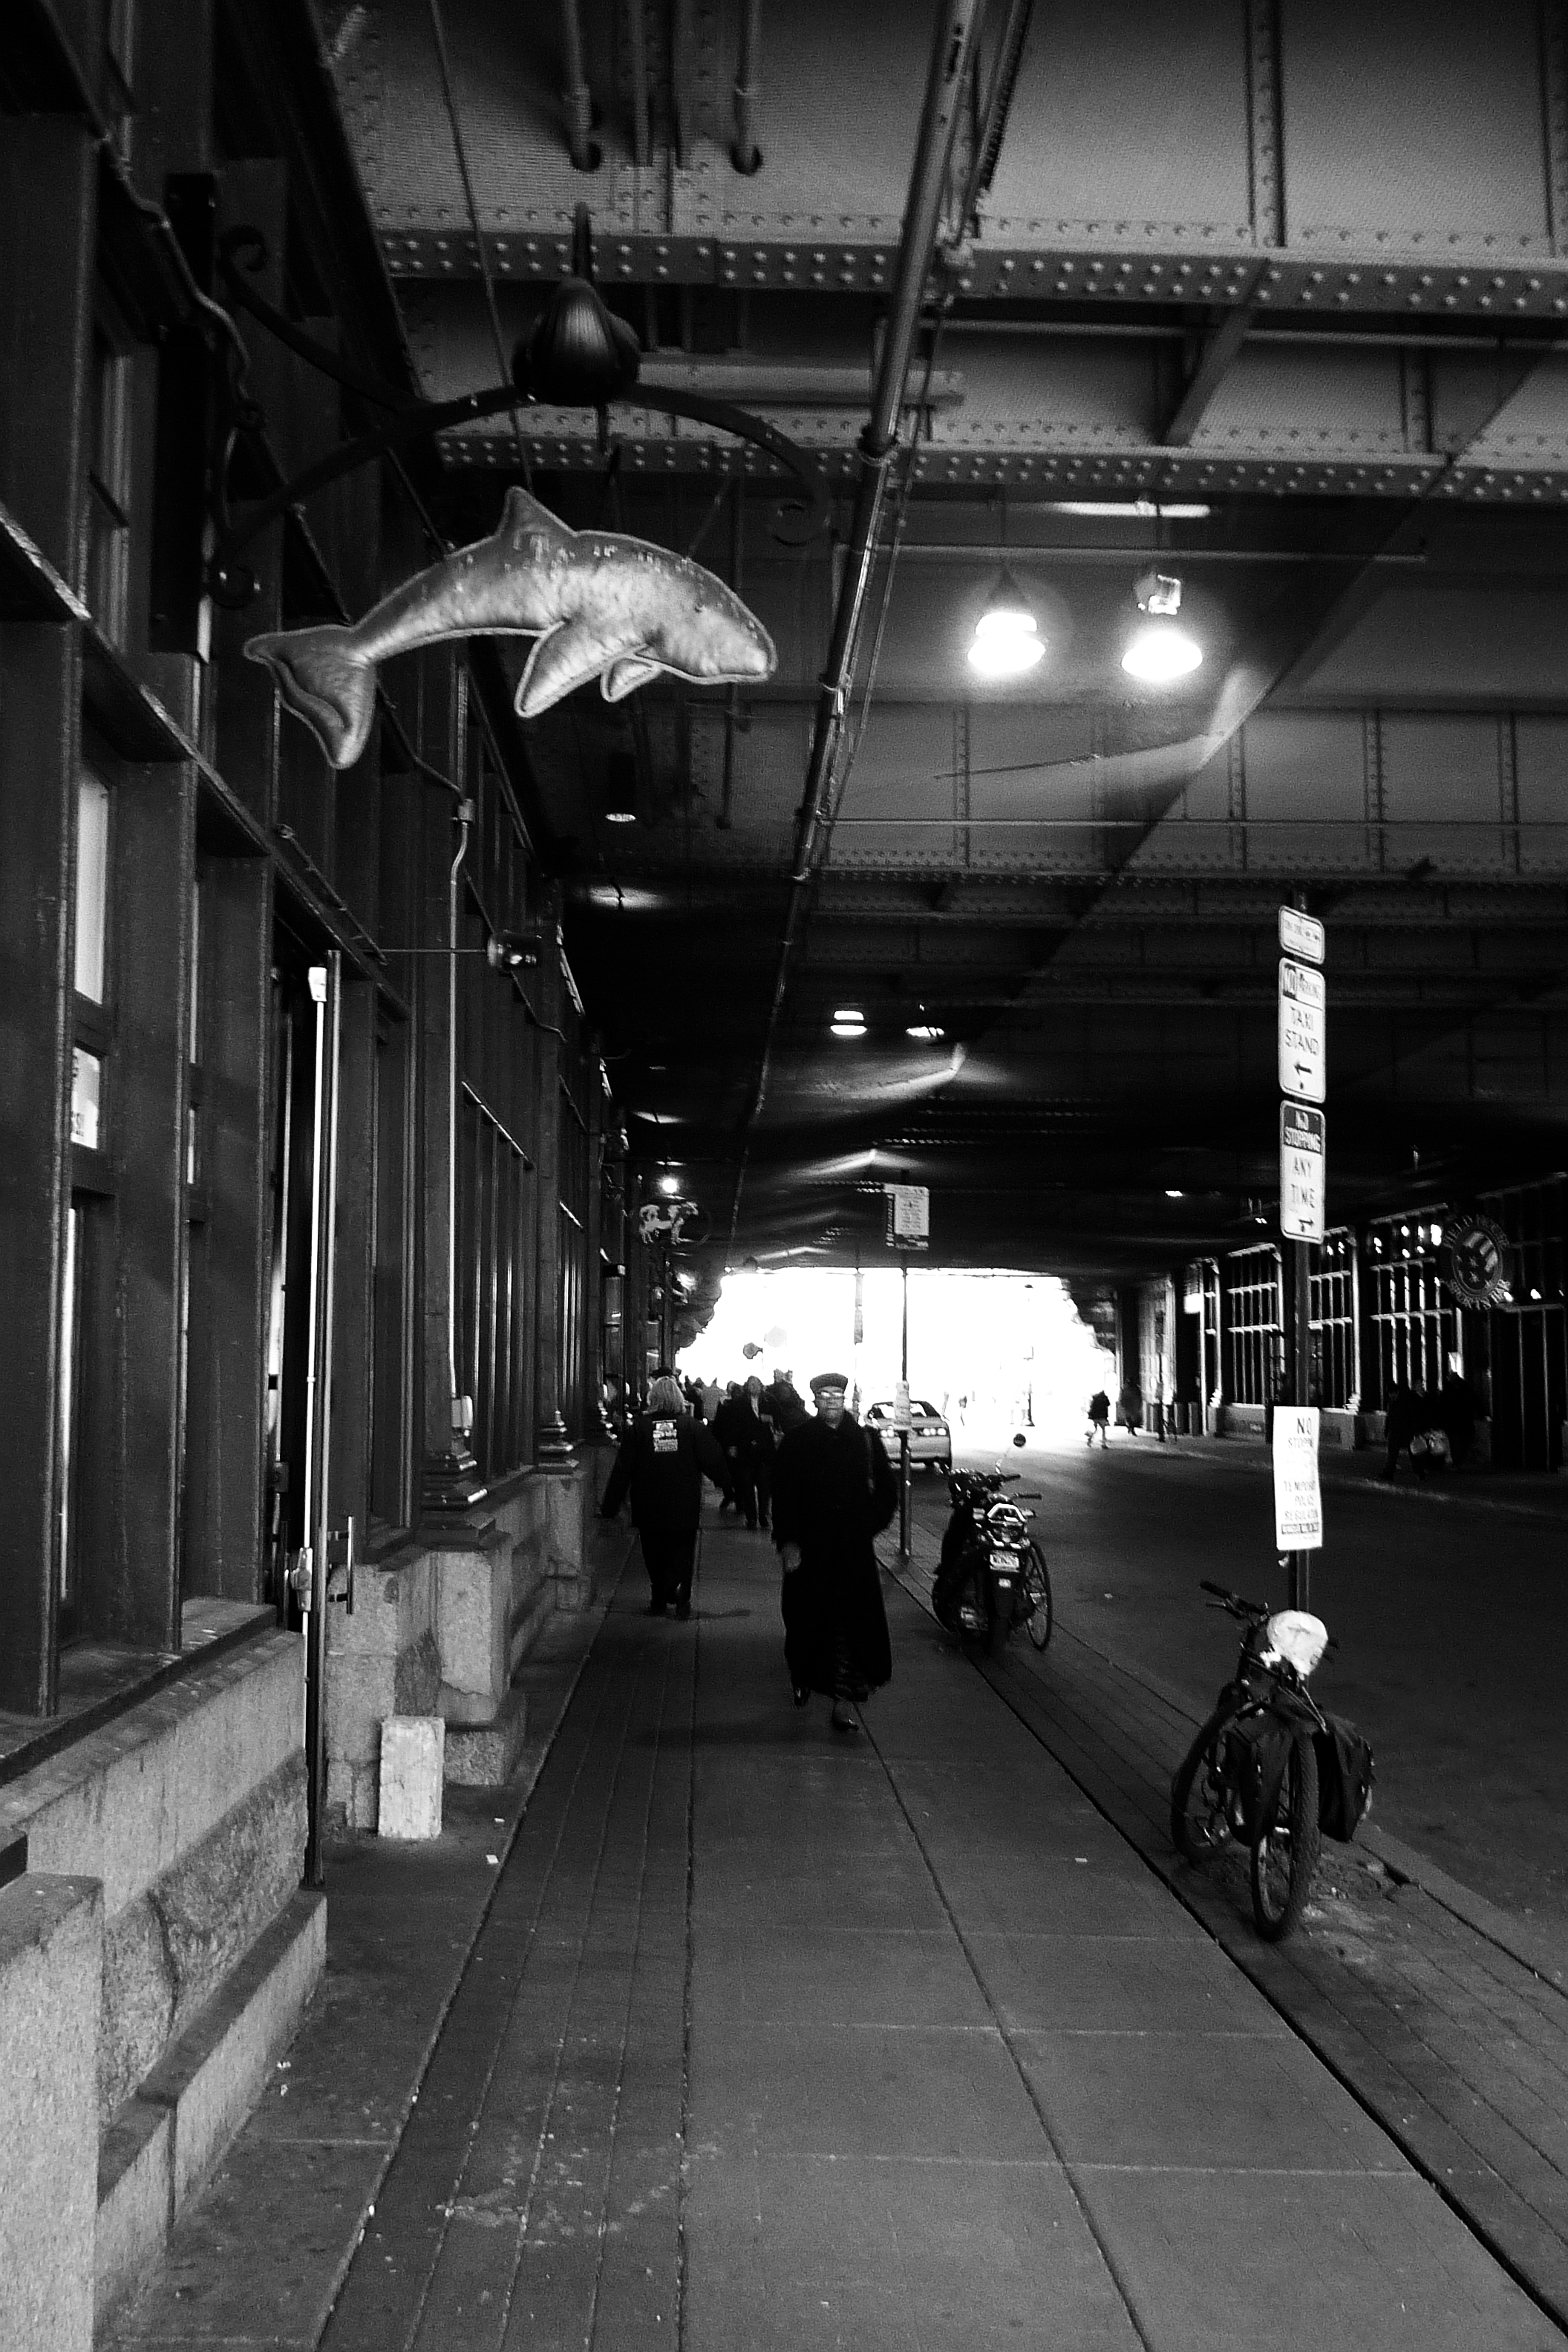
light, black and white, road, white, street, night, photography, usa, darkness, black, monochrome, public transport, shark, streetphotography, bw, blackandwhite, blackwhite, infrastructure, symmetry, snapshot, sw, schwarzweiss, schwarzweis, us, shape, schwarzweissfotografie, schwarzweisfotografie, amerika, philadelphia, hai, ladenschild, shopsign, werbeschild, urban area, monochrome photography, film noir